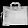
Label: Bag